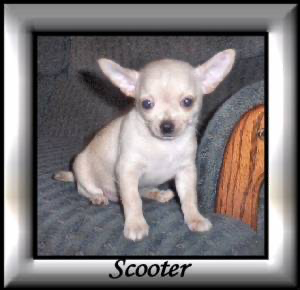
Animal: dog
Breed: chihuahua